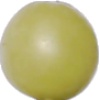
Label: Grape White 2